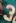
Number: 3